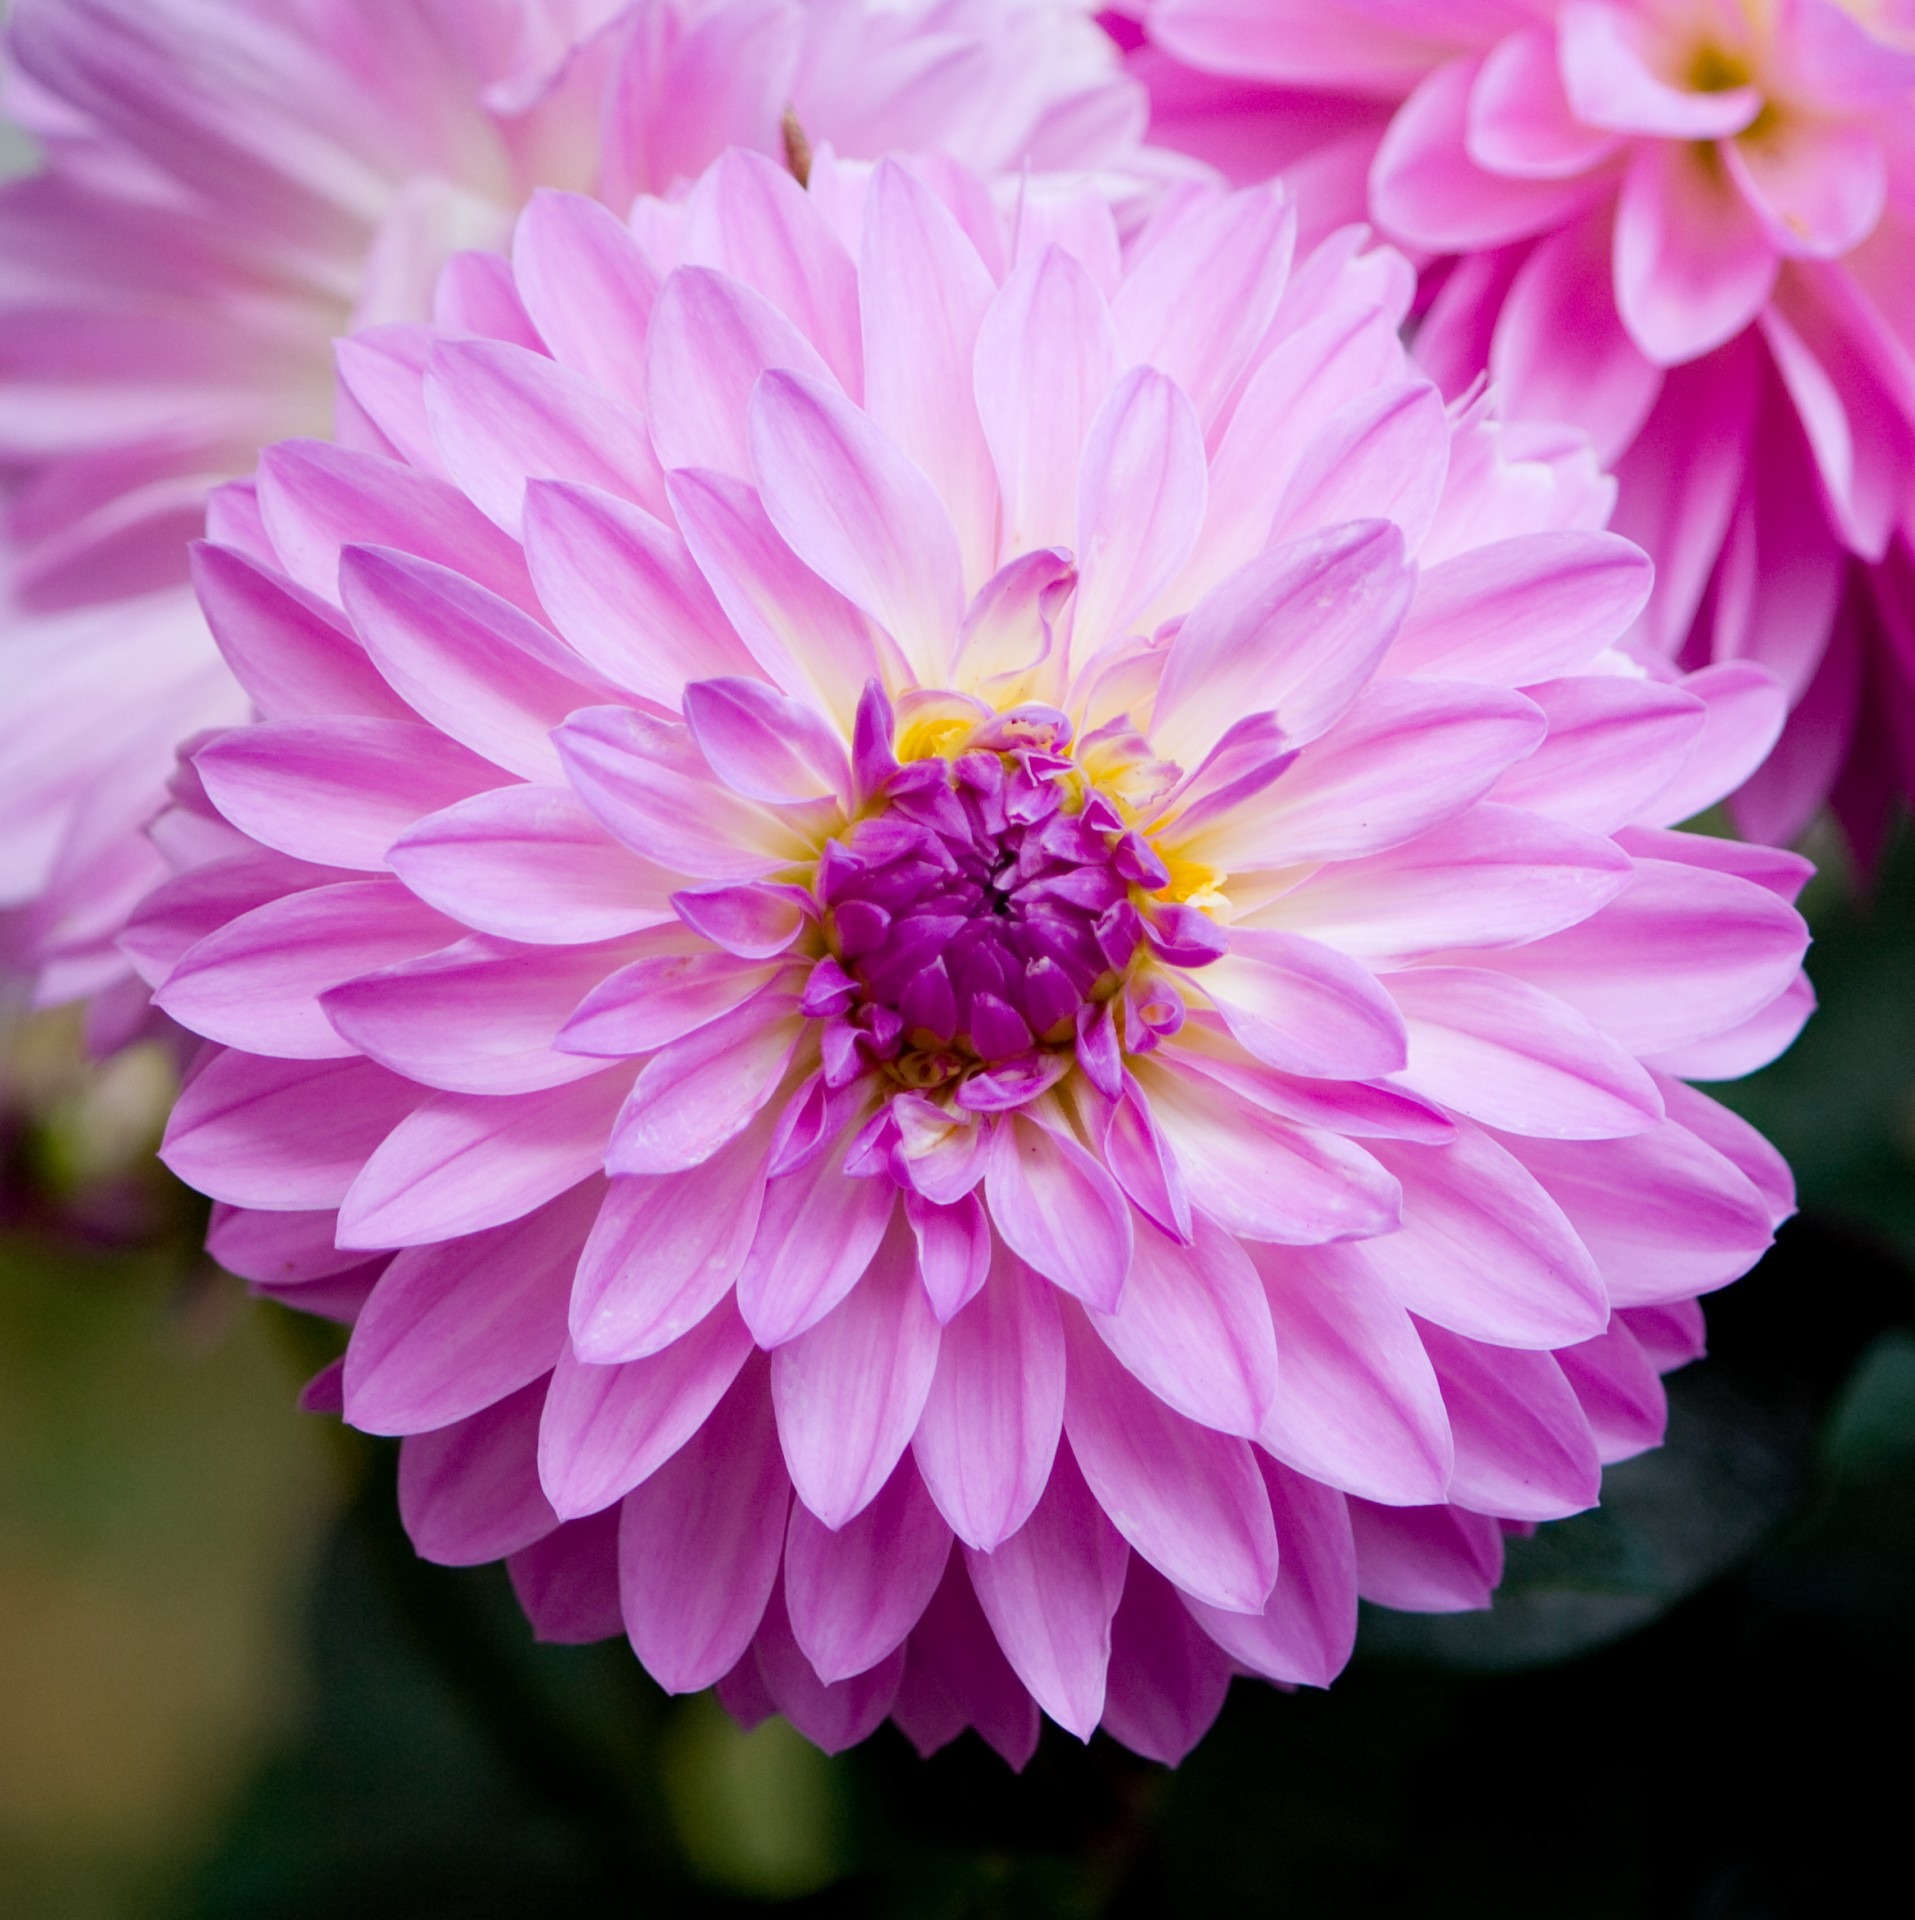
nature, plant, flower, petal, floral, pink, lavender, close up, dahlia, petals, details, beautiful, macro photography, flowering plant, daisy family, city car, asterales, annual plant, plant stem, land plant